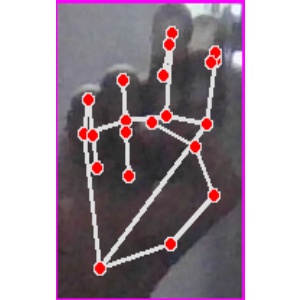
अक्षर: ह